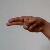
The image shows a hand gesture representing the letter 'H' in Indian Sign Language.